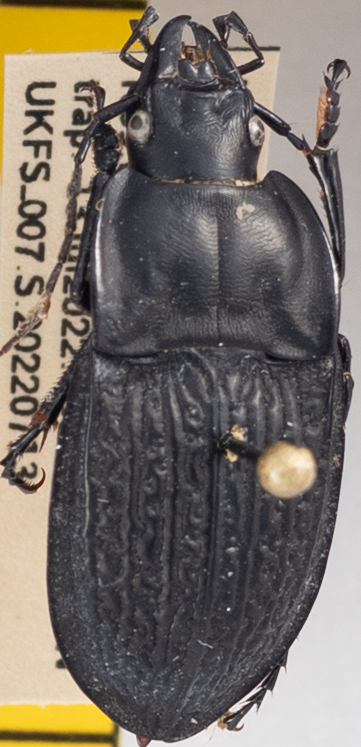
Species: Dicaelus sculptilis sculptilis
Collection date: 2022-07-13
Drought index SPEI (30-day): -1.13
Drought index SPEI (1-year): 0.376
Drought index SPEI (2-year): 0.226